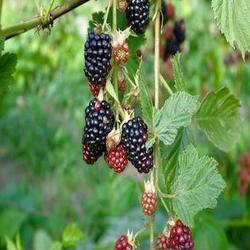
Label: Blackberry